Next21

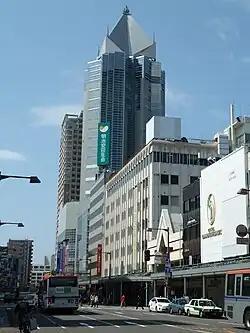
Next21 in Furumachi

Next21 is a skyscraper in Niigata, Japan, that includes shopping and office facilities. The building is 128 meters (420 feet) tall and has 21 floors. It is located in Furumachi, one of Niigata's central business districts.